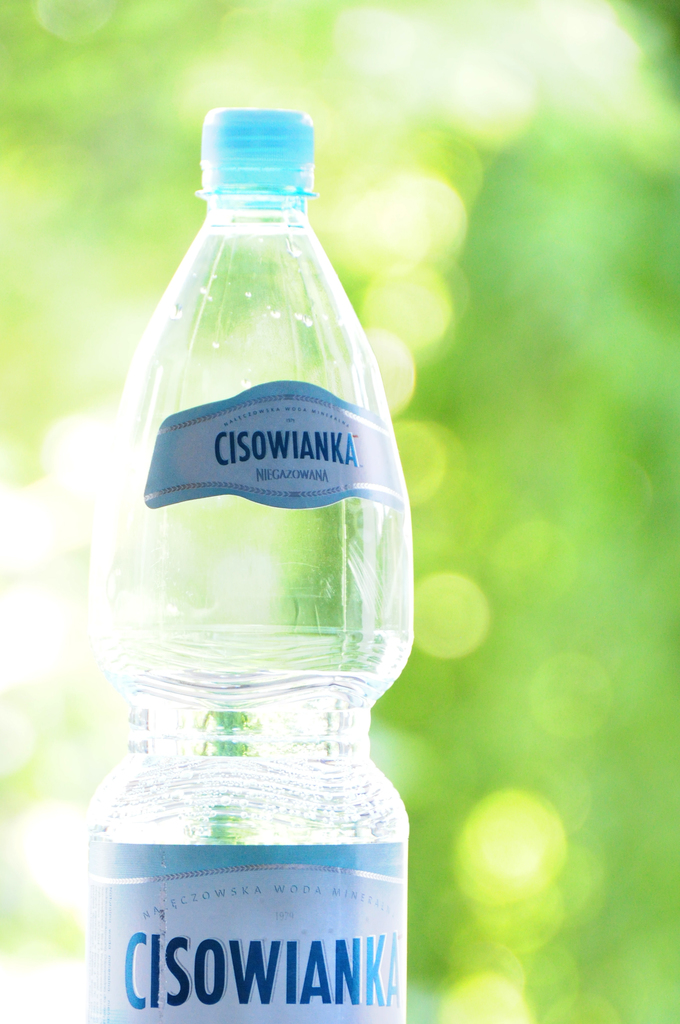
Label: others